Fiat 127

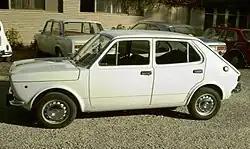
SEAT 127 4-door

As happened with other Fiat models of that era, SEAT made a Spanish version of this car called the SEAT 127. Due to SEAT design policy, a 4-door variant of the car was also produced, as well as a later five-door version. The second series' change to the side profile was also applied to these four-door versions, with a flatter and more angular rear side window line. SEAT also produced a unique variant of the 127 OHV engine. This had 1010 cc instead of 903 cc and produced . The four-door SEAT 127 was exported to certain markets with Fiat badging.